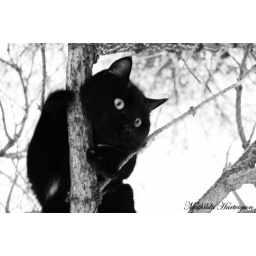
My black cat MInos in a tree a winterday.